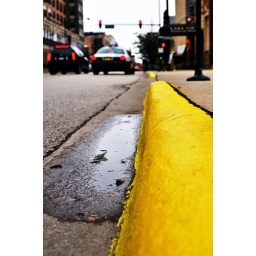
it's just the southern road that you leave by and open windows in your car.